Wellington Formation

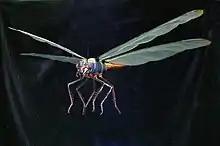
A life-size reconstruction of "Meganeuropsis permianum" with wingspan of .

The habitable environment, while initially a marine embayment, was primarily non-marine, with great many cyclic variations between dry, fresh water, brackish water, and brine.